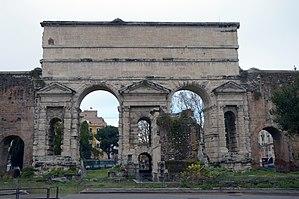
La porta Maggiore, en français porte Majeure, construite en 52 sous l'empereur Claude, supporte l'aqueduc de l'Aqua Claudia à la traversée des via Praenestina et Labicana. Elle était alors nommée porta Praenestina-Labicana. Elle fut intégrée au mur d'Aurélien construit à partir de 271.